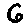
Label: 6